Aspathines

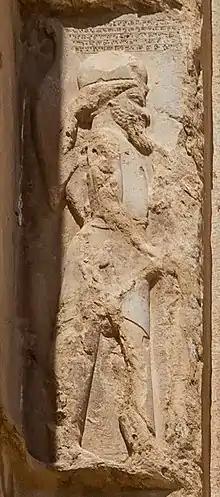
Aspathines on the tomb of Darius I.

Aspathines (born and died sometime between 550 BC and 450BC) was a senior official under Darius the Great and Xerxes I of Persia.